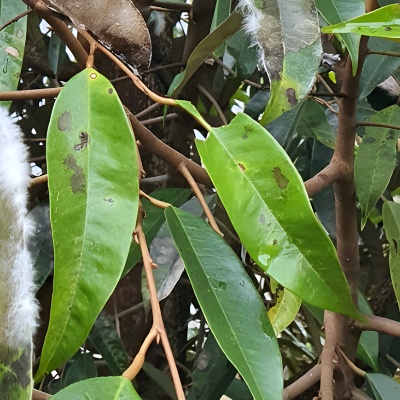
Label: Leaf_Rhizoctonia